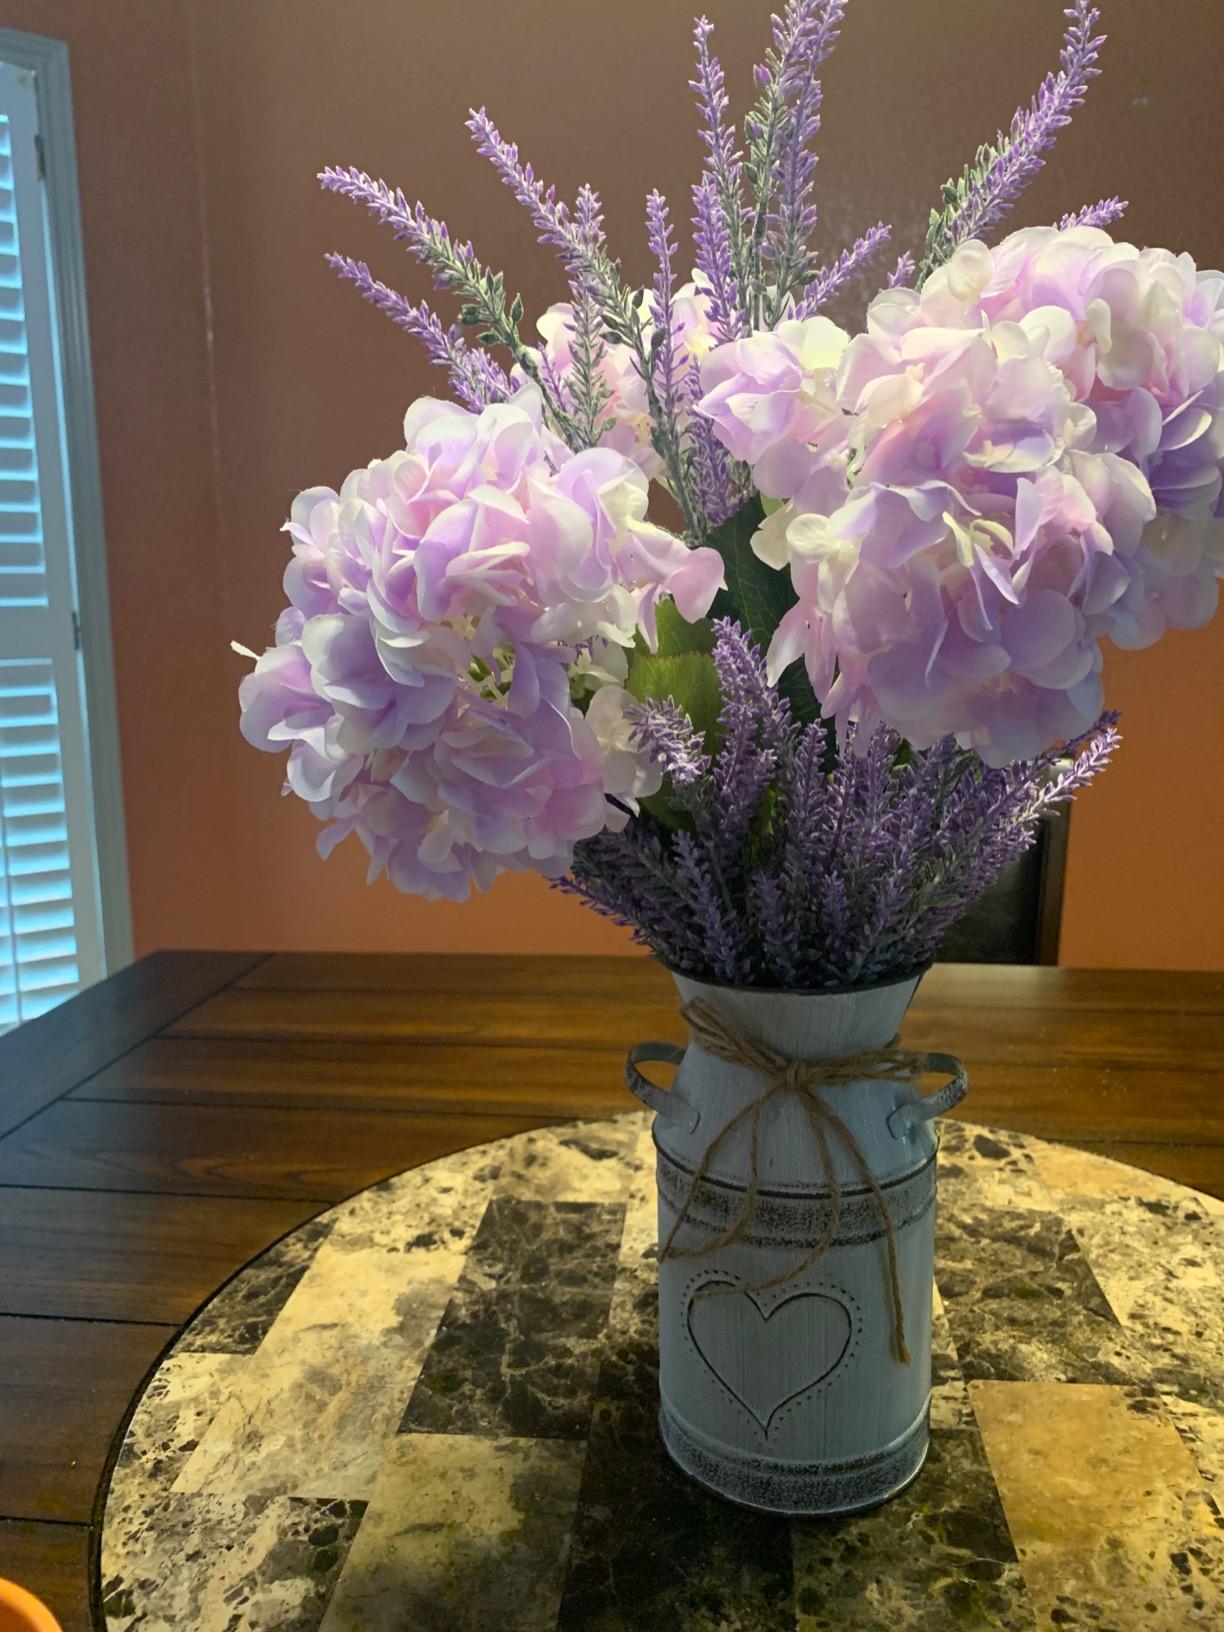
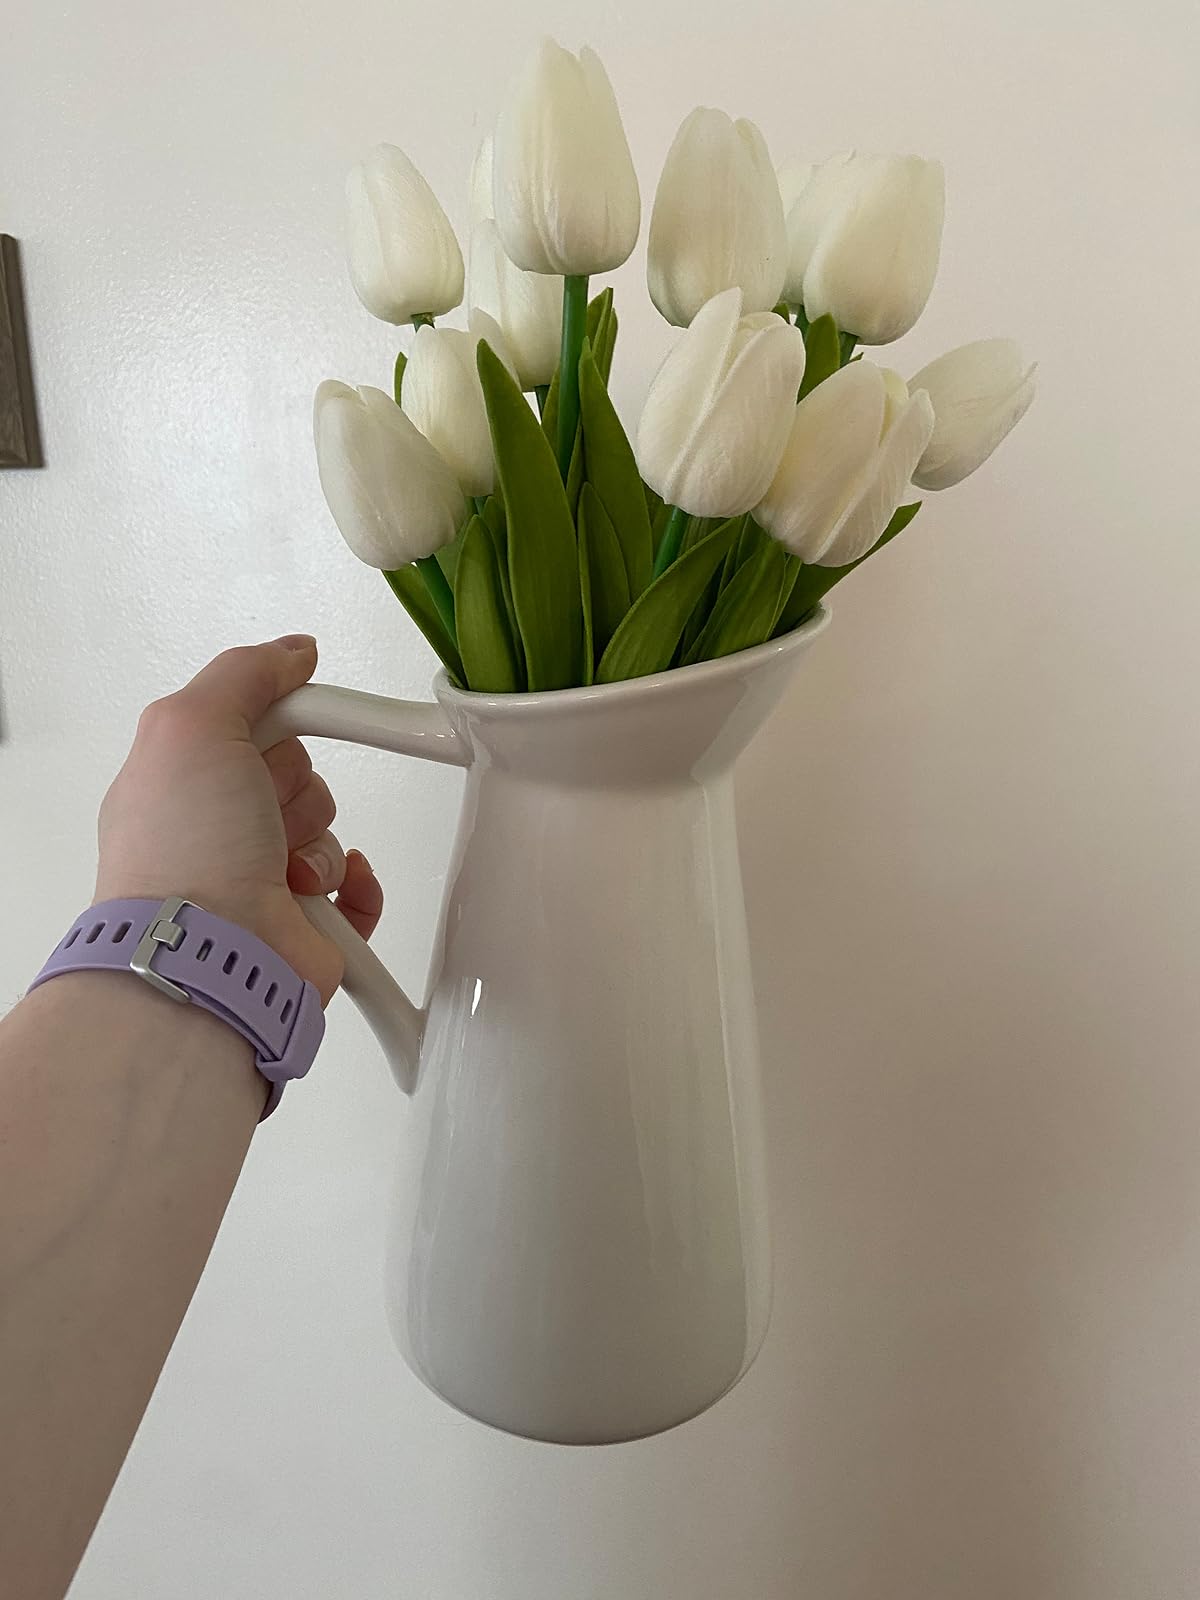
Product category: vase
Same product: no